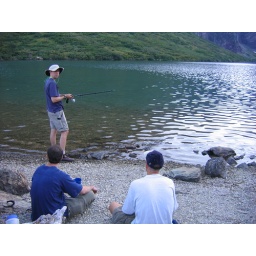
Using hiking pole as fishing pole at Gunsight Lake. No fish were harmed in the making of this photo.